1992 Greek Super Cup

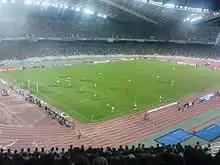
Athens Olympic Stadium.

This was the fourth Greek Super Cup held at the Athens Olympic Stadium, after 1987, 1988 and 1989.